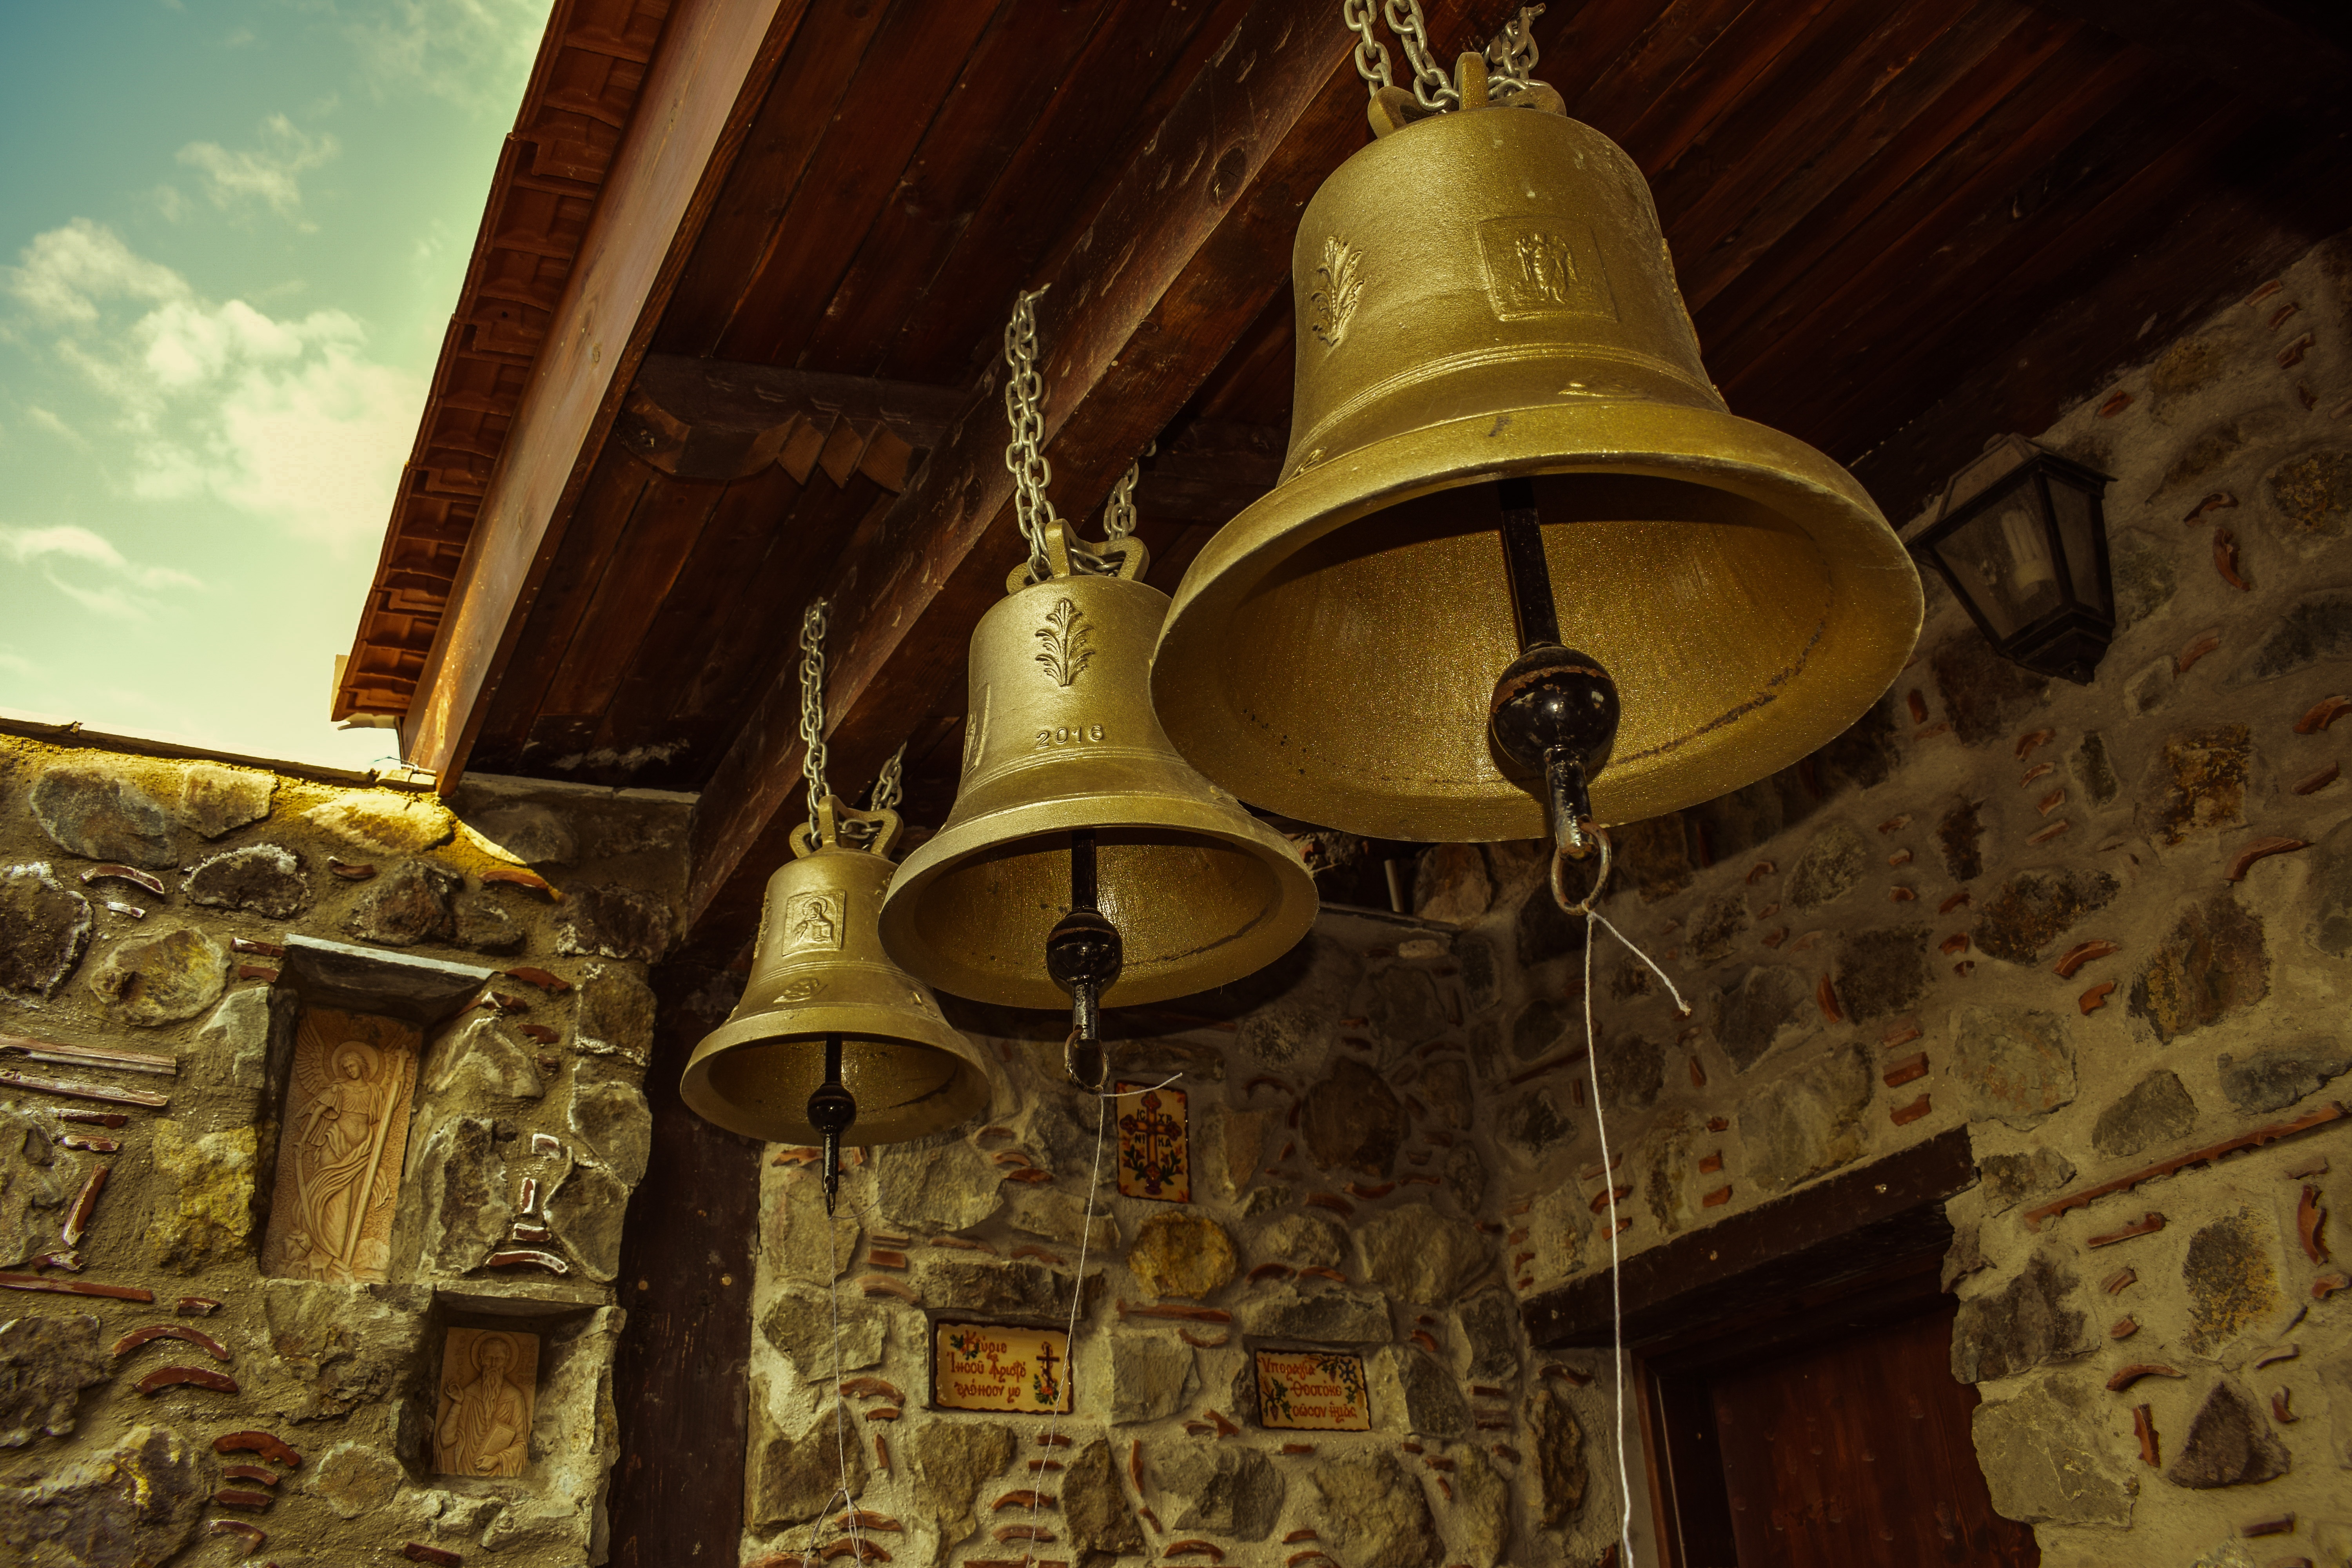
architecture, building, stone, bell, religion, church, lighting, place of worship, musical instrument, church bell, temple, monastery, christianity, orthodox, cyprus, bells, ayia napa, ancient history